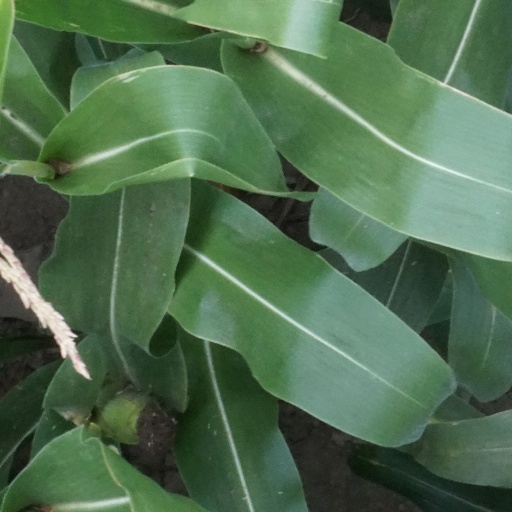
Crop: maize; corn